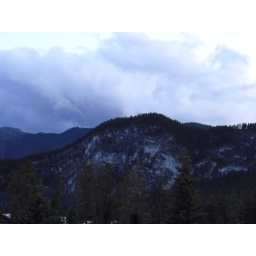
Clouds over a tree covered mountain